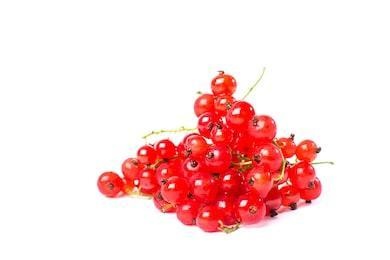
Label: redcurrant